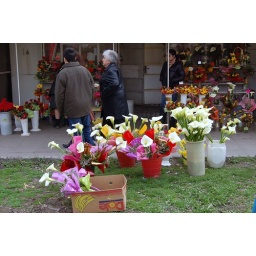
A flower and plant stall in the town of Varna, Bulgaria.